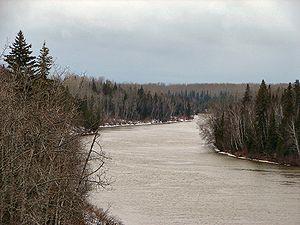
La rivière Abitibi est un cours d'eau du nord-est de l'Ontario, au Canada et un affluent de la rivière Moose.